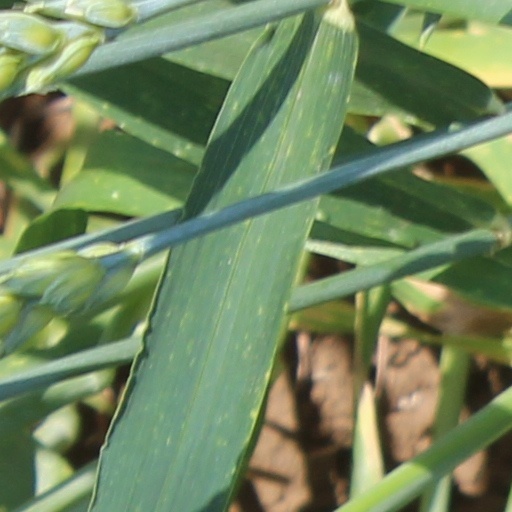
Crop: wheat